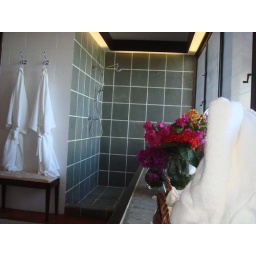
Spa bathroom upstairs in main house